Anglican Diocese of Pittsburgh

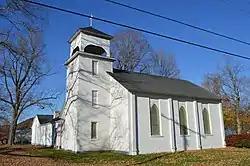
St. Luke's, the oldest parish in the diocese

The Anglican Diocese of Pittsburgh shares its history prior to 2008 with the Episcopal Diocese of Pittsburgh, which was established in 1865 from the western portion of the Episcopal Diocese of Pennsylvania. Anglicanism in western Pennsylvania began under a priest from Pittsburgh, a Rev. Mr. Taylor, who founded St. Luke's Church at Georgetown in 1814; it remains the diocese's oldest extant parish.